Sōseki (crater)

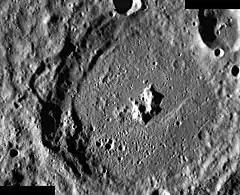
MESSENGER WAC mosaic

Sōseki is a crater on Mercury. Its name was adopted by the International Astronomical Union (IAU) in 1985. The crater is named for Japanese novelist Natsume Sōseki.